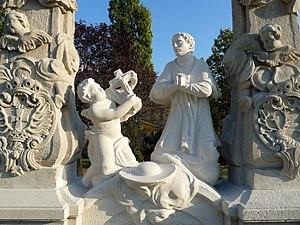
Statue de Charles Borromée faisant partie de l’Autel votif à Óbuda. (place Flórián, Budapest, 3e arr.) Magyar: Borromeo Szent Károly szobra